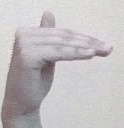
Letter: khaa